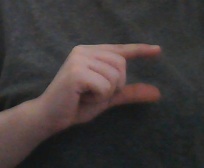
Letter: dal